History of the Portugal national football team

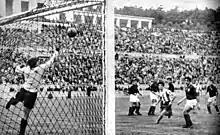
Portugal playing Argentina in Lisbon, November 1954

For the qualification of the 1954 World Cup, the team played Austria. The Austrians won the first match with a humiliating 9–1 result. The best the national team could do was hold the team to a goalless draw in Lisbon, and the round ended with a 9–1 defeat.